H. T. Cadbury-Brown

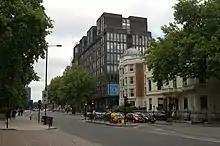
West elevation from Hyde Park

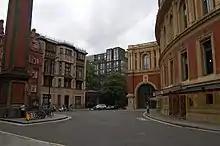
South elevation in context with the Royal Albert Hall on the left and former Royal College of Organists on the left

Head of sculpture at the Royal College of Art, Frank Dobson and his successor, John Skeaping both promoted the interrelationship of sculpture and architecture and this, as well as Cadbury-Brown's work with artists at the Festival of Britain, led him to get a part-time teaching job at the sculpture department. In the mid-1950s Government money became available for both an extension to the workshop for applied arts and for a new building on a site facing Kensington Gardens, adjacent to the Royal Albert Hall. The rector of the college, Robin Darwin decided to keep the design of the building "in-house" and asked the interior design course leader and architect, Hugh Casson for his help. Casson formed a team with two other architects, Cadbury-Brown and head of Silversmithing and Jewellery, Robert Goodden. In the team Casson had responsibility for client liaison, Goodden developed the brief and Cadbury-Brown did the design work and contract administration.